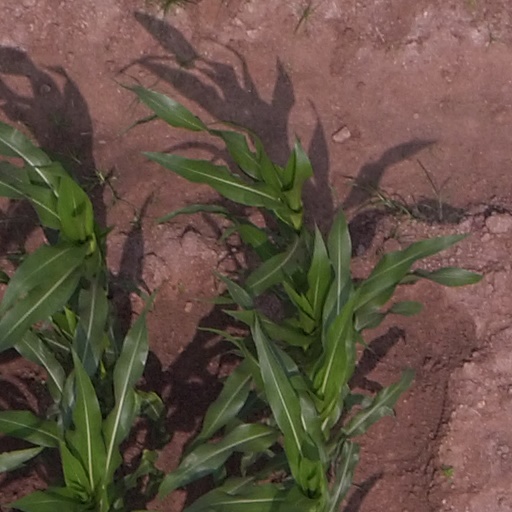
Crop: maize; corn